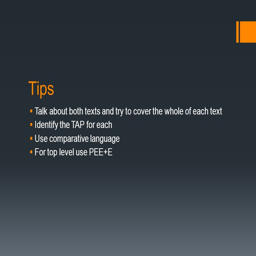
tips talk about both texts and try to cover the whole of each text